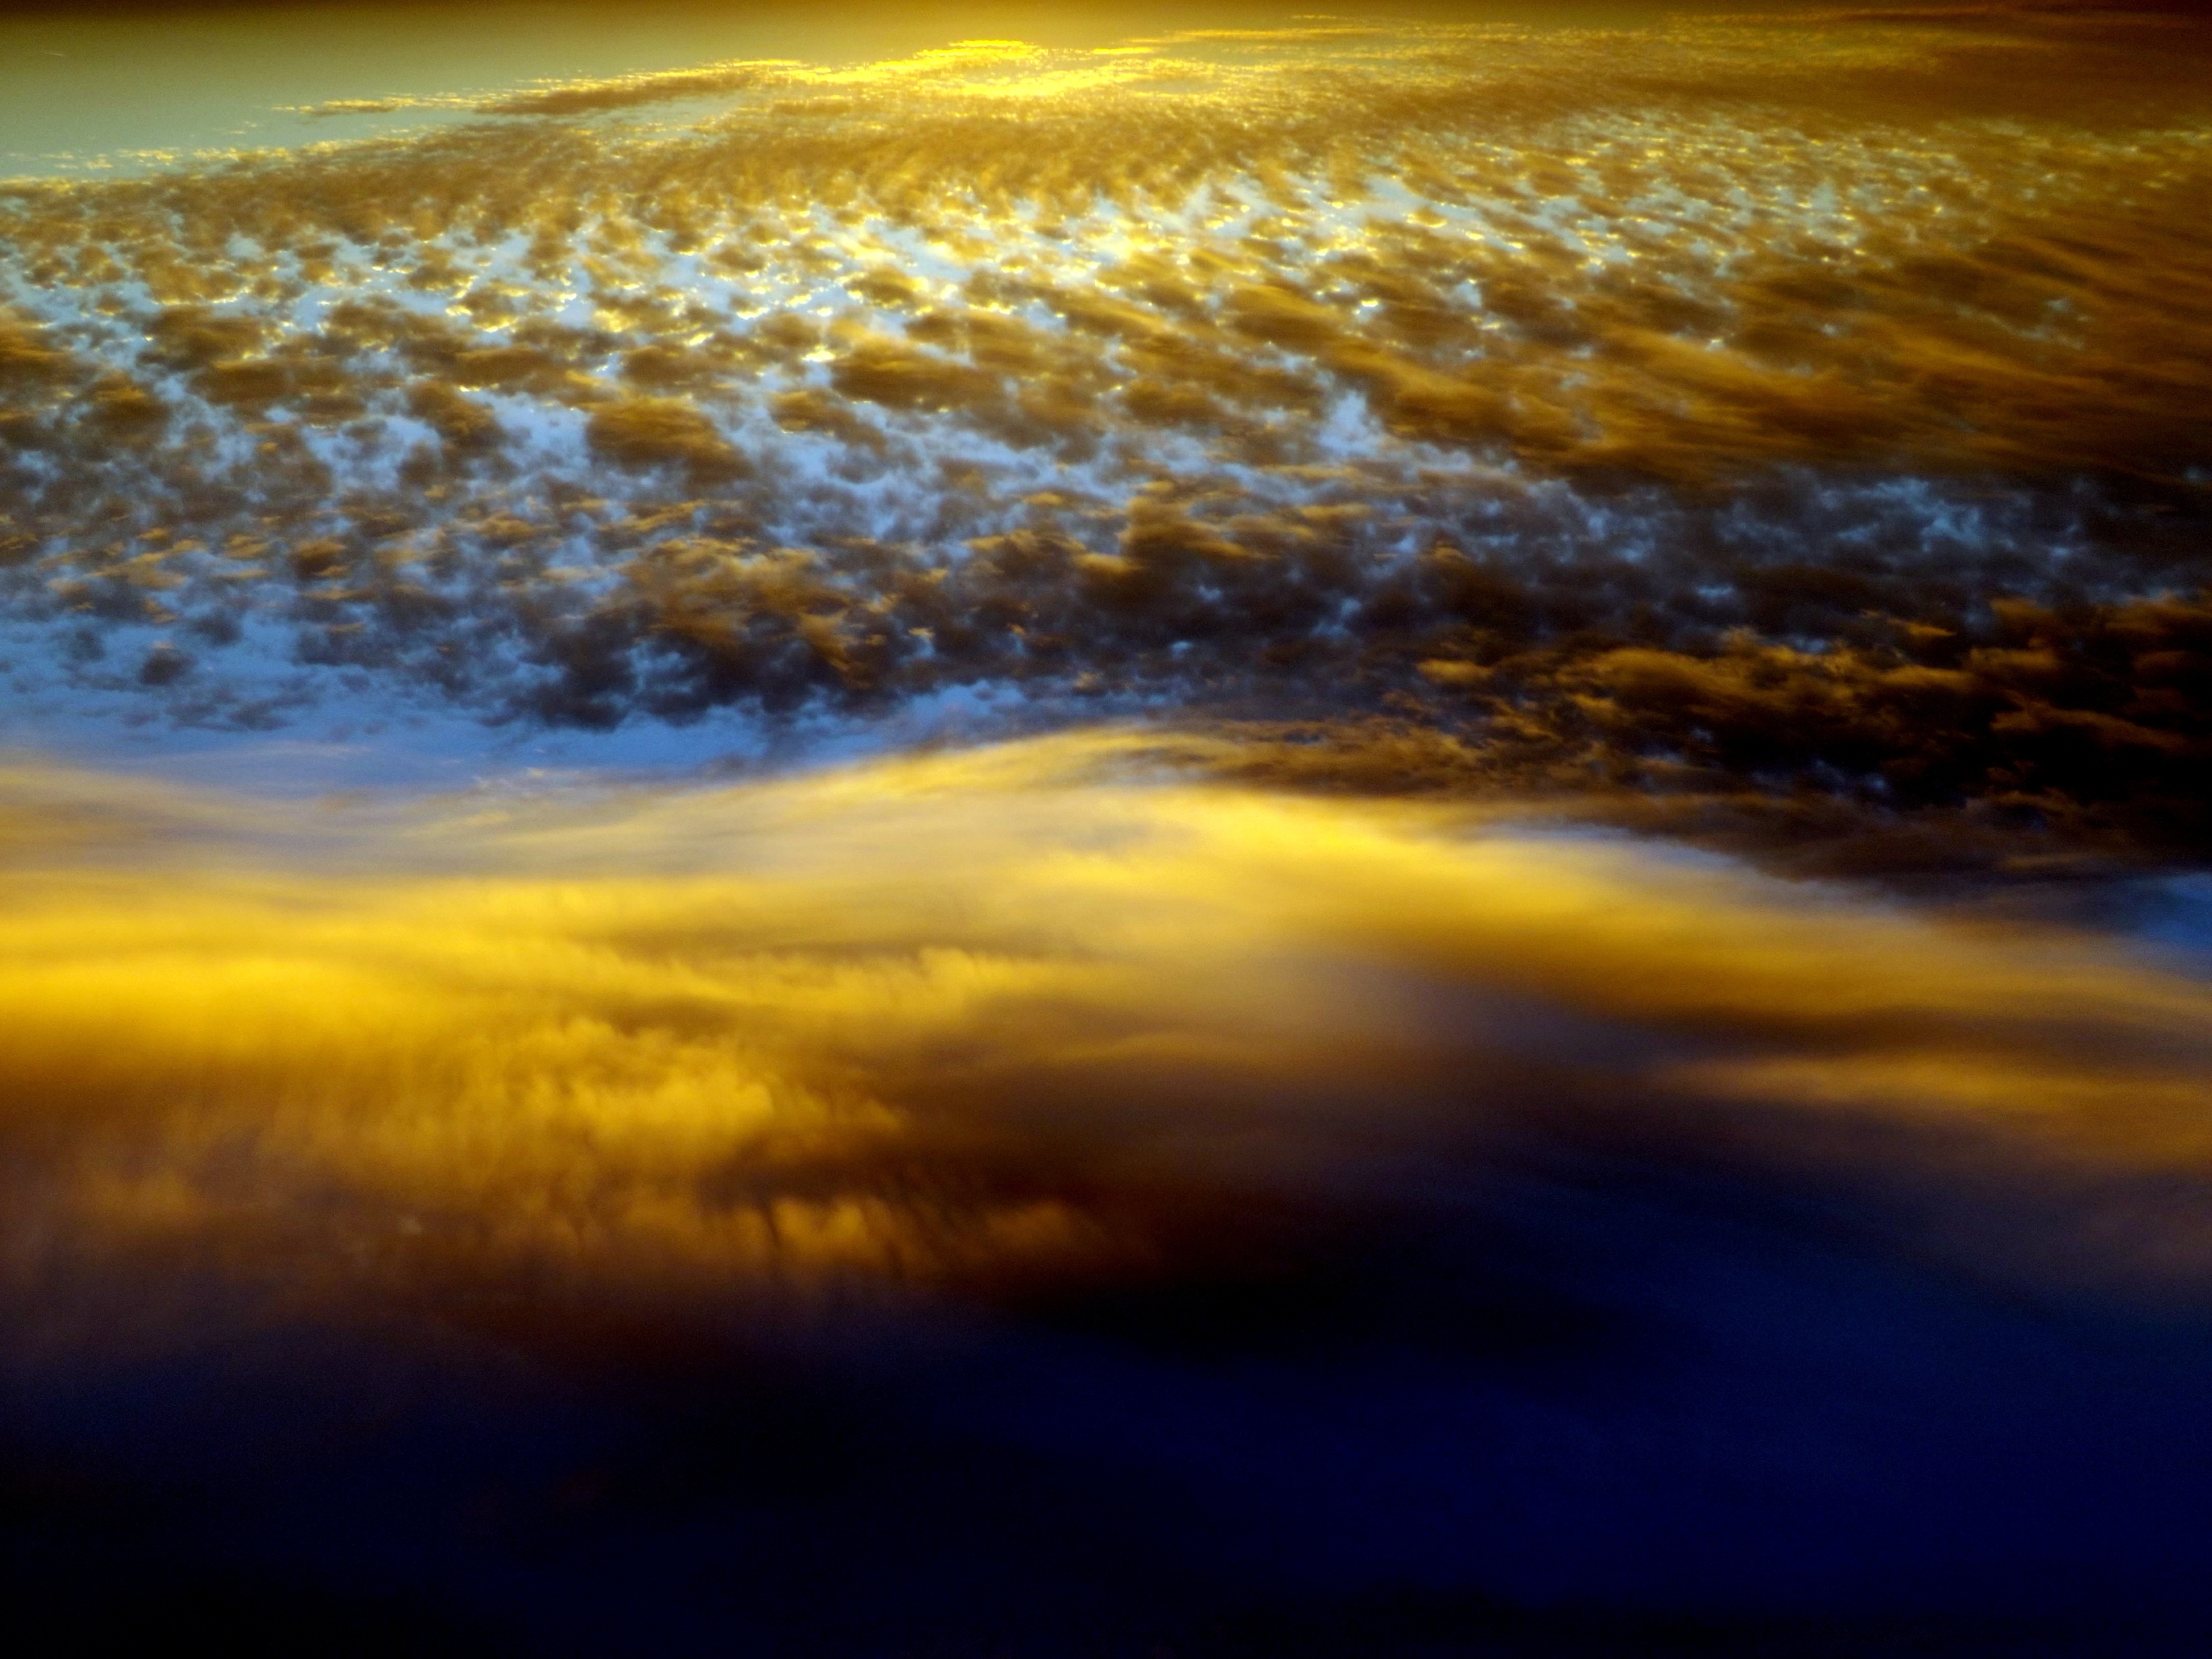
sea, ocean, horizon, light, cloud, sky, sun, sunrise, sunset, sunlight, morning, wave, dawn, atmosphere, dusk, evening, reflection, red, fluffy, blue, in the evening, astronomical object, computer wallpaper, wind wave